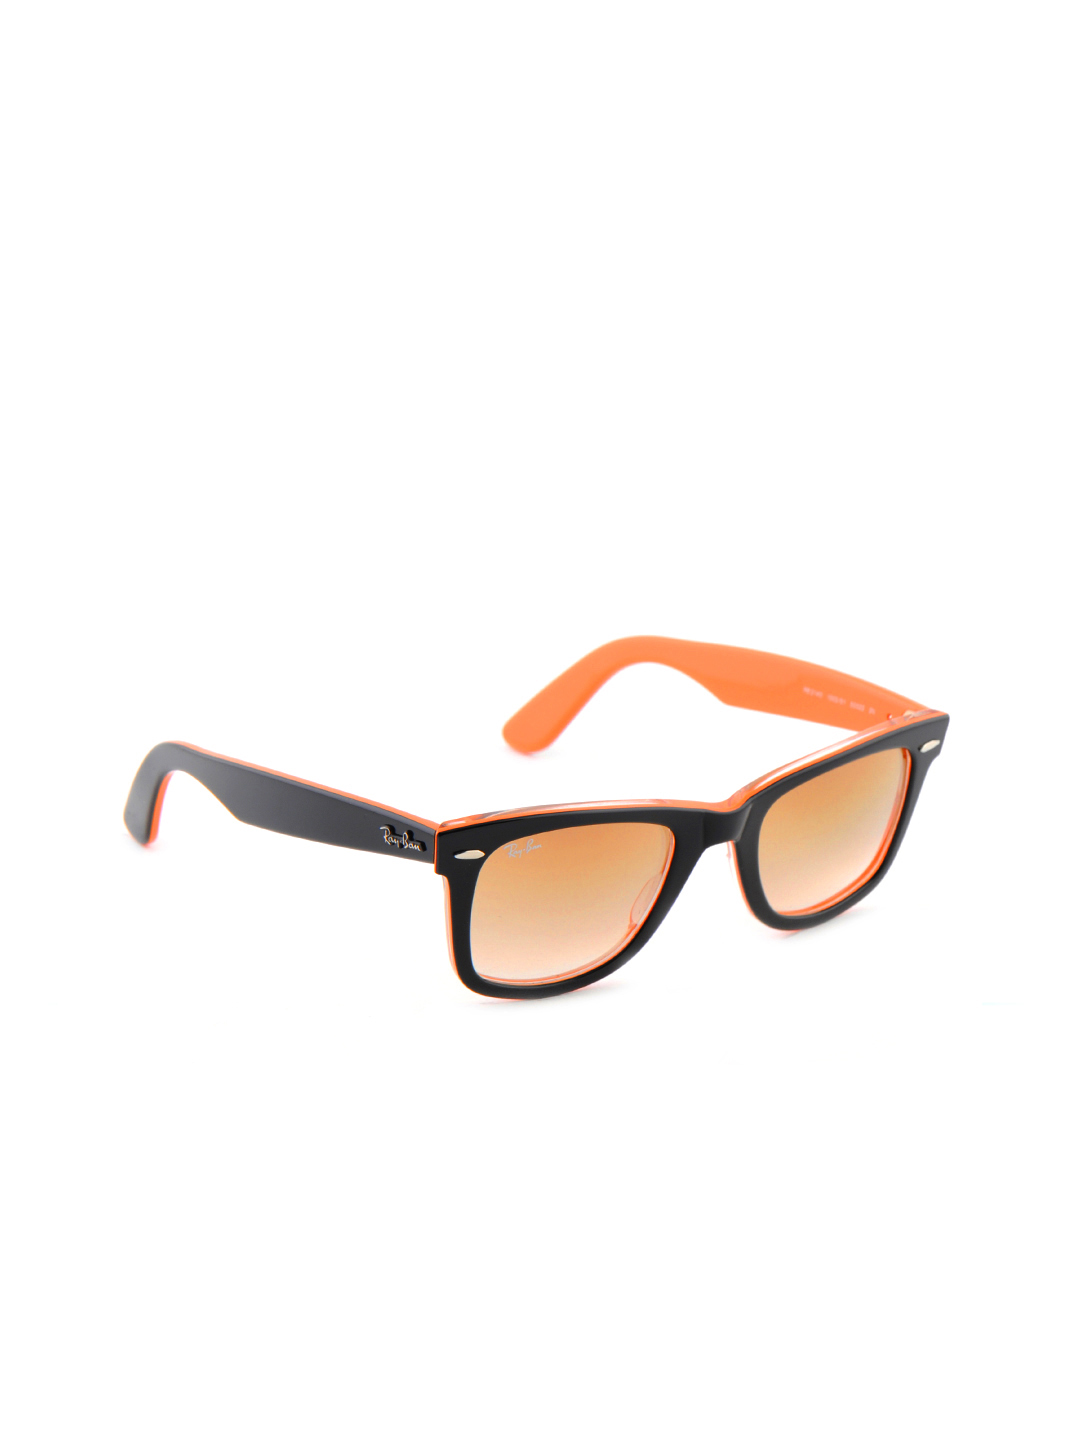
Ray-Ban Men New Wayfarer Sunglasses
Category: Accessories / Eyewear / Sunglasses
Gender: Men
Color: Black
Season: Winter 2016
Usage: Casual